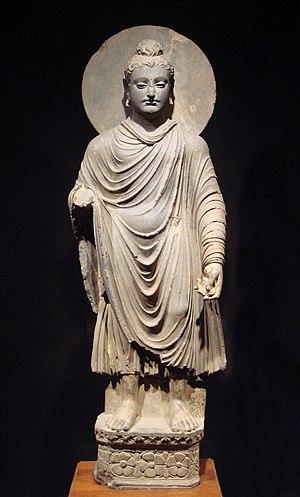
Le bouddhisme en Occident est la résultante de flux d'écrits, d'idées, et de personnes qui ont permis à la doctrine du Bouddha Shakyamuni et aux différents courants religieux qui s'en réclament de se diffuser en dehors de leur cadre d'origine qu'est l'Asie.
Les caractéristiques physiques attribuées au Bouddha sont les caractéristiques du corps du bouddha Siddhartha Gautama.
La dynastie Han qui règne sur la Chine de 206 av. J.-C. à 220 apr. J.-C., est fondée par Liu Bang, un chef de guerre d'origine paysanne qui est passé à la postérité sous le nom d'empereur Han Gaozu. Seconde dynastie impériale chinoise, elle succède à la dynastie Qin, qui a unifié la Chine après avoir conquis tous les Royaumes combattants et est suivie de la période des Trois Royaumes.
Le kesa, [du sanscrit Kāṣāya ; pâli: kasāva; chinois: 袈裟; pinyin: jiāshā; Jyutping cantonais : gaa¹saa¹; coréen: 袈裟 가사 gasa; vietnamien: cà-sa; tibétain: chougu], est la robe des moines et moniales bouddhistes. Il s’agit à l’origine d’une bande de tissu teinte en ocre, constituée de plusieurs pièces assemblées. Elle se drape autour du corps, passant sous le bras droit, un pan reposant sur l'épaule gauche.
Le gréco-bouddhisme est un syncrétisme culturel entre la culture hellénistique et le bouddhisme qui s’est développé entre le IVᵉ siècle av. J.-C. et le Vᵉ siècle de notre ère dans les royaumes fondés par les généraux d’Alexandre le Grand et leurs successeurs, et dans l’Empire kouchan qui a pris leur suite. Il a évolué sur une période de près de 800 ans dans un contexte de syncrétisme entre différentes cultures, principalement iranienne, nord-indienne, hellénistique, parthe et peut-être tokharienne. Les écoles les plus développées semblent avoir été celles des sarvastivadin, des dharmaguptaka et des sautrantika.
Le bouddhisme est, selon le point de vue, une religion, une philosophie, voire les deux, dont les origines se situent en Inde au Vᵉ siècle av. J.-C. à la suite de l'éveil de Siddhartha Gautama et de la diffusion de son enseignement.
L’art gréco-bouddhique désigne, selon le terme consacré par la thèse de doctorat d'Alfred Foucher soutenue et publiée en 1905, l'ensemble des productions picturales, statuaires, toreutiques et monétaires issues de la synthèse originale de styles grecs et indo-bouddhistes. Cet art naît tout d'abord au Gandhara au début de notre ère, sous l'Empire kouchan, à la faveur de la rencontre culturelle entre peuples nomades d'Asie centrale, monde grec, monde indien et monde irano-perse. C'est probablement l'éclectisme religieux de ce milieu qui a favorisé, là où le bouddhisme était majoritaire sans être une religion d’État, la formation d'ateliers illustrant un art qui leur était familier, relatant la vie du Bouddha, mais sur lesquels ne pouvaient manquer de peser les influences diverses issues des activités militaires, diplomatiques, commerciales et intellectuelles intenses à cette période. Cet art, au-delà de sa définition complexe, connaît plusieurs développements et styles régionaux au cours de l'Antiquité tardive et jusqu'au VIIᵉ siècle de notre ère.
Un nimbe est un cercle, un disque de lumière, que les peintres et les sculpteurs placent, depuis l'Antiquité, autour de la tête des personnages sacrés, des héros divinisés, de Dieu ou des saints, à la différence de l'auréole qui est l'irradiation du corps entier.